Assabet River Rail Trail

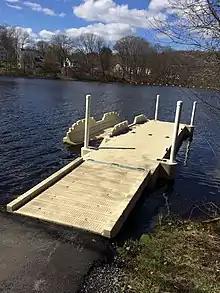
Kayak and canoe launch dock, Assabet River, Maynard, MA (USA)

Plans to convert the Marlborough Branch tracks into a rail trail date back to at least 1992. A January/February 1997 feasibility study conducted by the Commonwealth of Massachusetts supported the project's viability. The five municipalities through which the Marlborough Branch rails ran voted to approve the project in 1998.